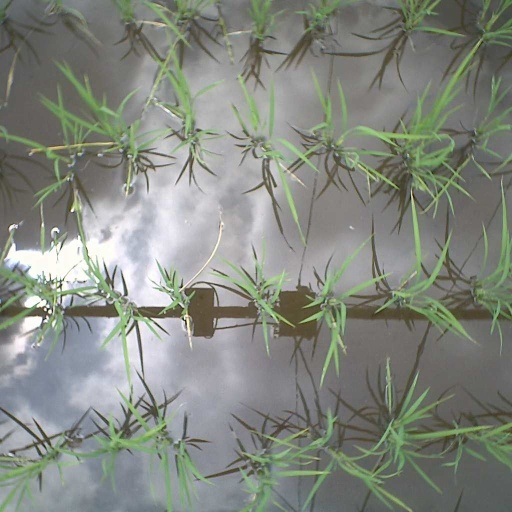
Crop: rice